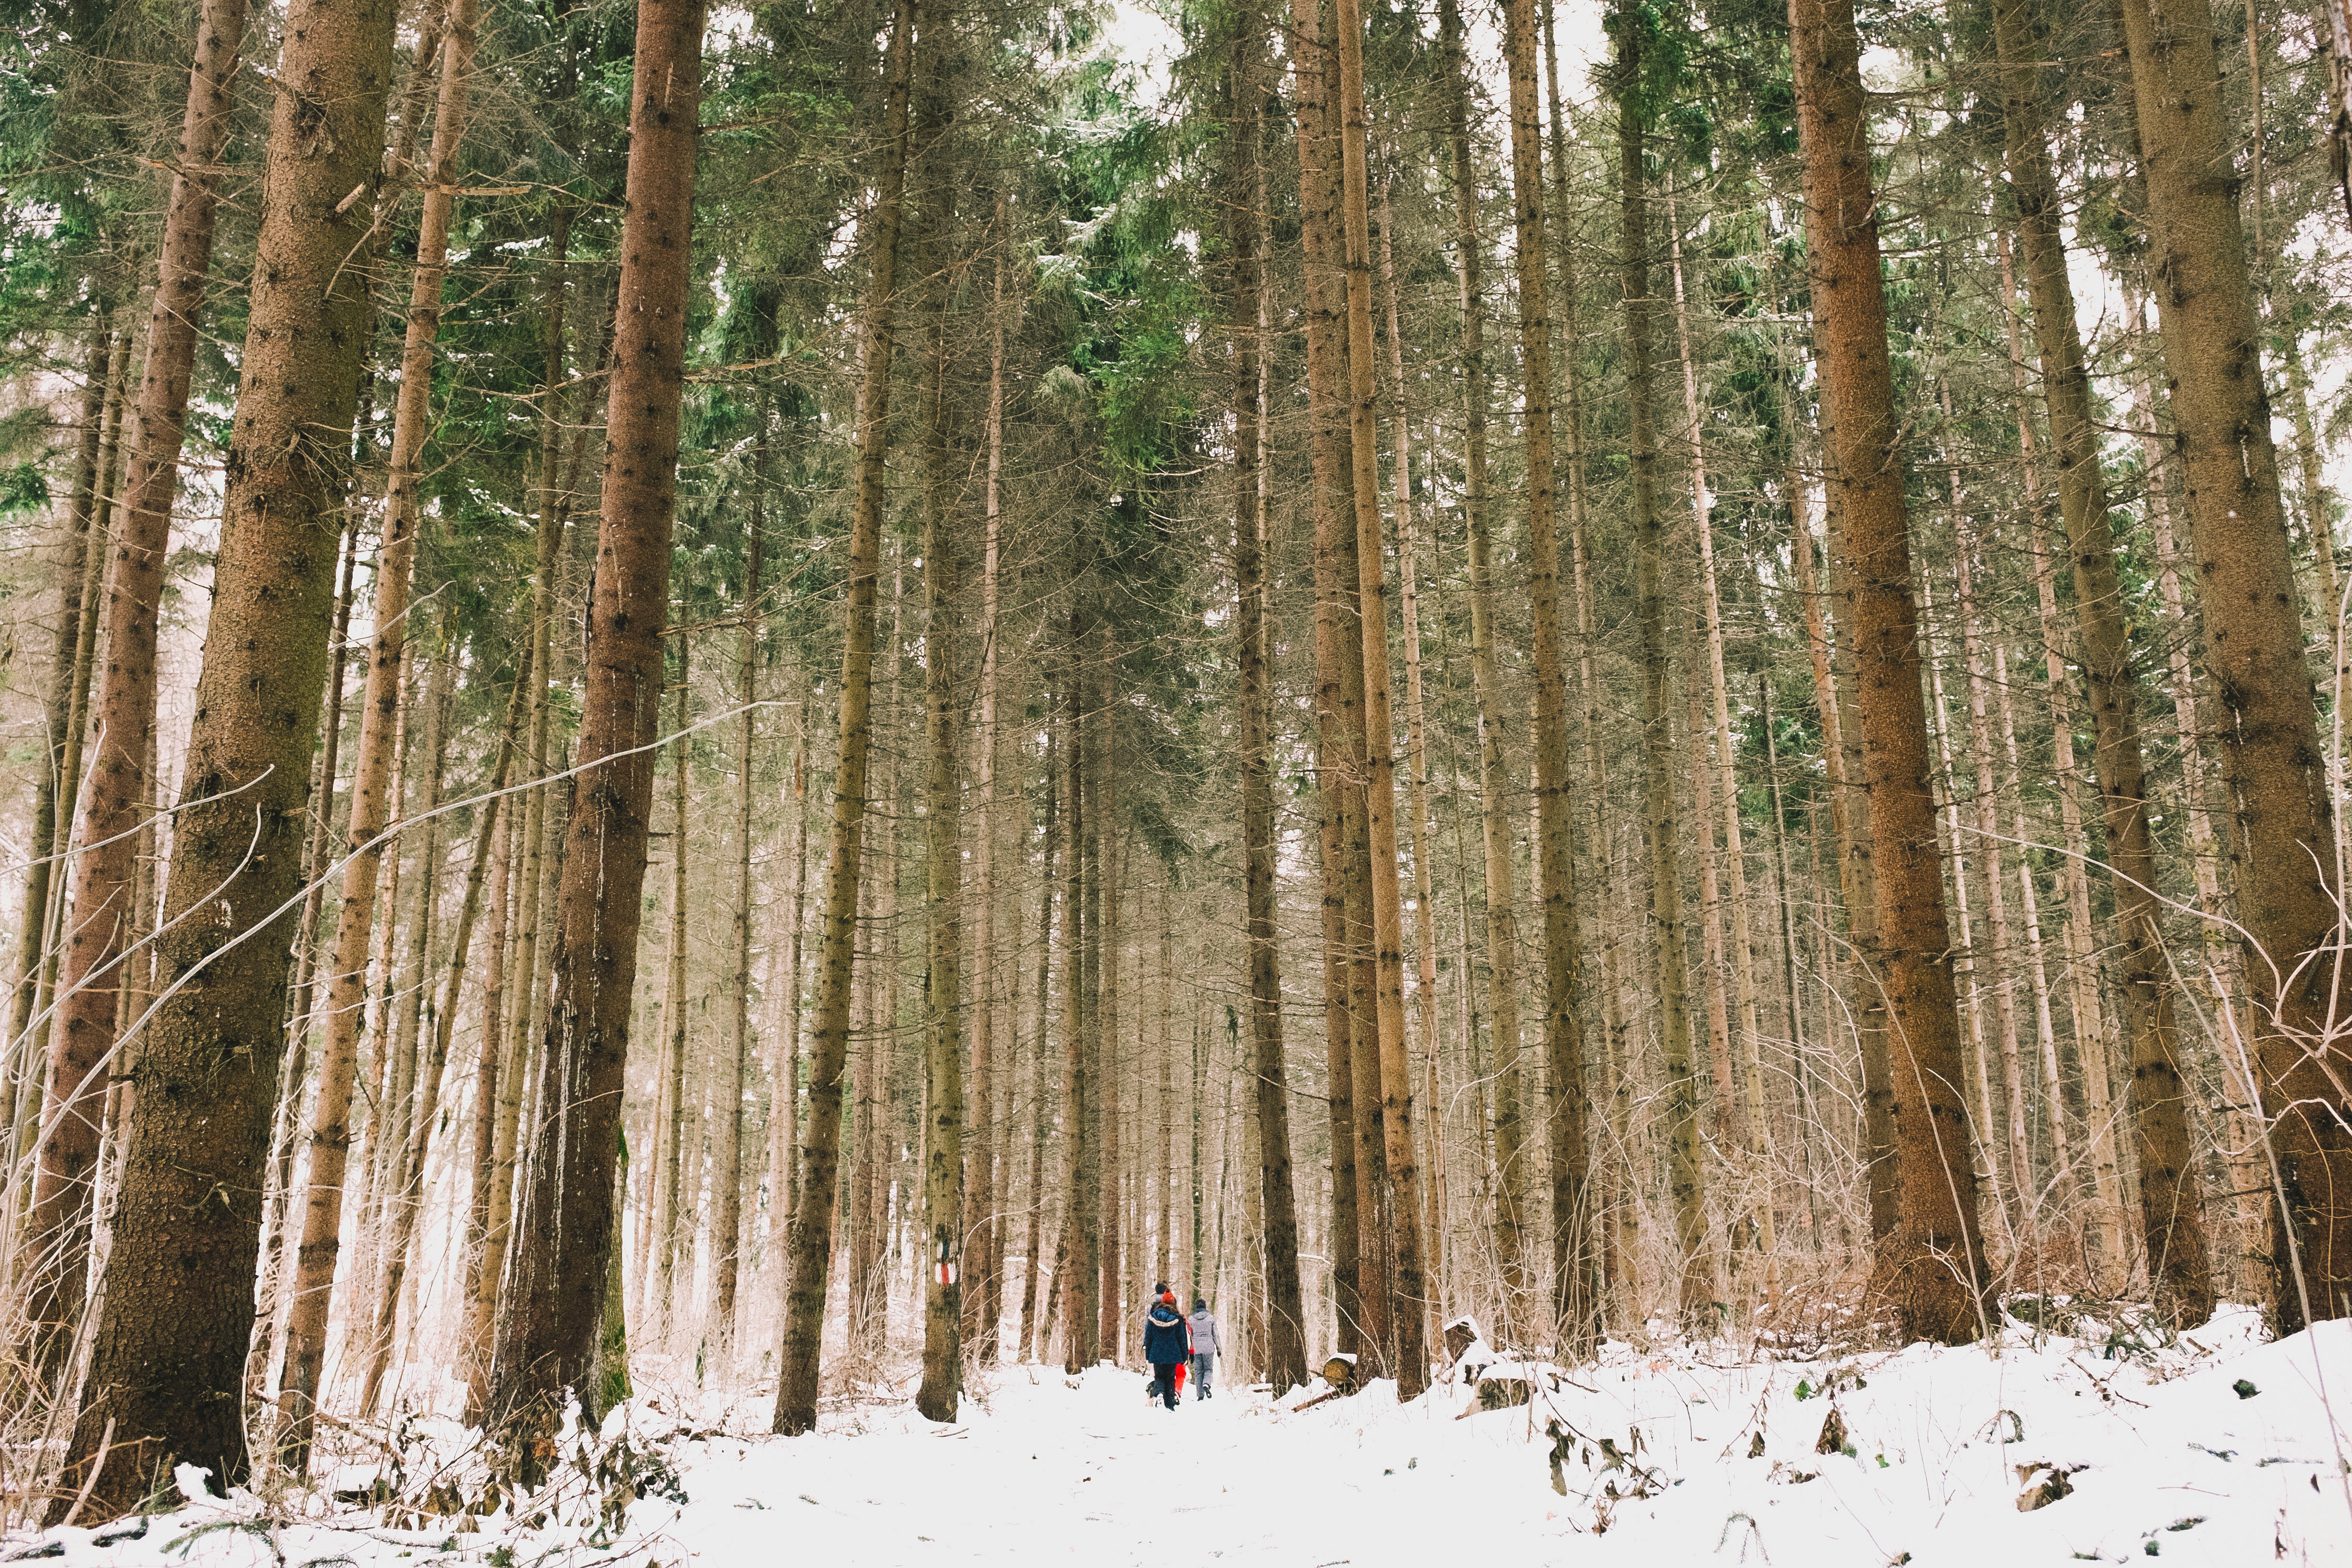
tree, forest, branch, walking, snow, winter, plant, trunk, couple, fir, spruce, grove, woodland, habitat, ecosystem, biome, natural environment, woody plant, temperate broadleaf and mixed forest, temperate coniferous forest, land plant